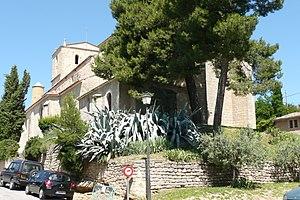
Église Notre-Dame-de-Beaulieu de Cucuron (Vaucluse, France).
Cucuron est une commune française située dans le département de Vaucluse, en région Provence-Alpes-Côte d'Azur.